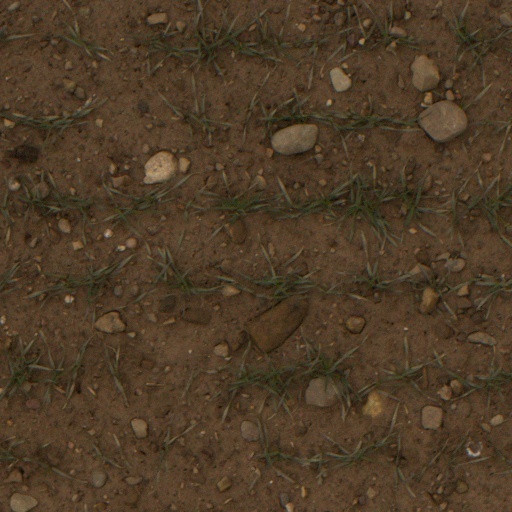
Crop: wheat